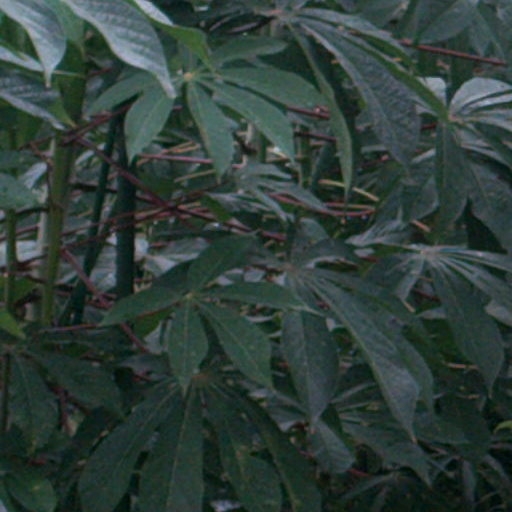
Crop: cassava